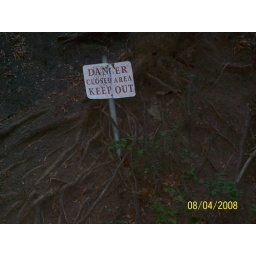
this sign is held up by the roots of this big tree